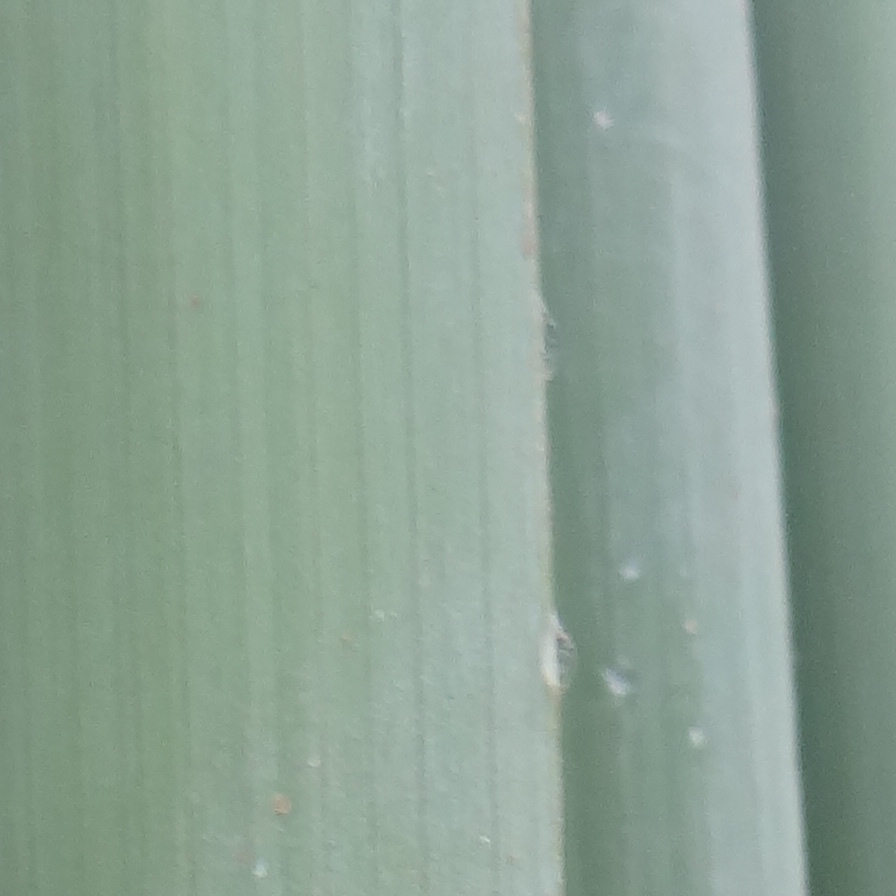
Label: Honey